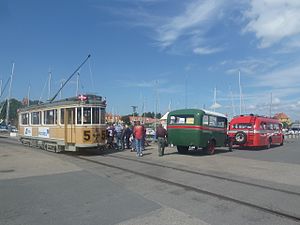
Skælskør / Kultur / Park, skov, sø og strand / Sejlads med "Skjelskør V"
Sporvogn og veteranbusser på havnen i 2011 kort før sporvognskørslen ophørte.
Skælskør er en ældre købstad med 6.455 indbyggere, beliggende på Sydvestsjælland næsten midtvejs mellem Næstved og Korsør. Byen ligger i Slagelse Kommune og tilhører Region Sjælland.